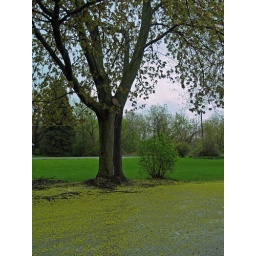
I like the yellow and green. This is behind the post office in Genesee, MI.